Yungun

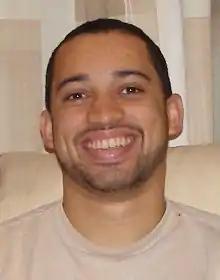

Yungun (a.k.a. Essa) is a British hip hop artist. He released his debut album "The Essance" on Janomi Records in 2004. He was born in North London, where he currently works and resides.